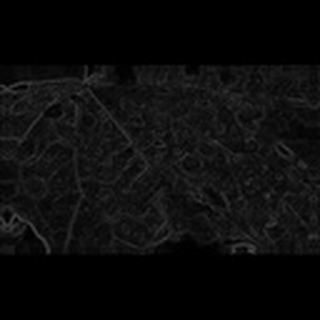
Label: cotton_powdery_mildew